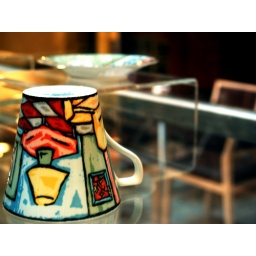
An ordinary cup made colorful by the hands of someone with a great sense of idea.